Pentavalent uranyl complexes

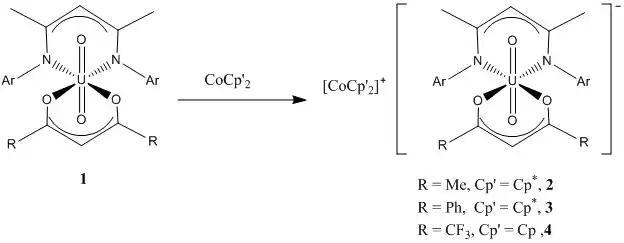
Figure 1. Synthesis of pentavalent uranyl complexes using electrochemical reduction method

Hexavalent uranyl complexes with different β-diketonate ligands (R= Me, Ph, CF) are used for this reduction of uranyl dication ([UO]). The introduction of electron withdrawing substituents at the R position of the β-diketonate ligand favors the reduction of hexavalent uranyl complexes. These electrochemical reductions are carried out with